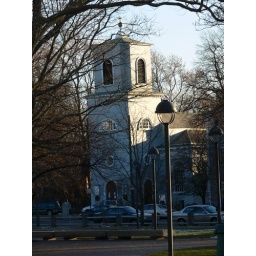
Cambridge, Massachusetts, USA:  Christ Church Cambridge is housed in the oldest church building in Cambridge (1761) - congregation founded in 1759.